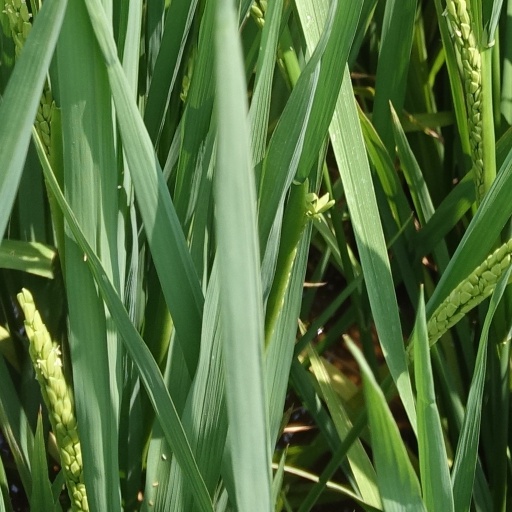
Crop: rice